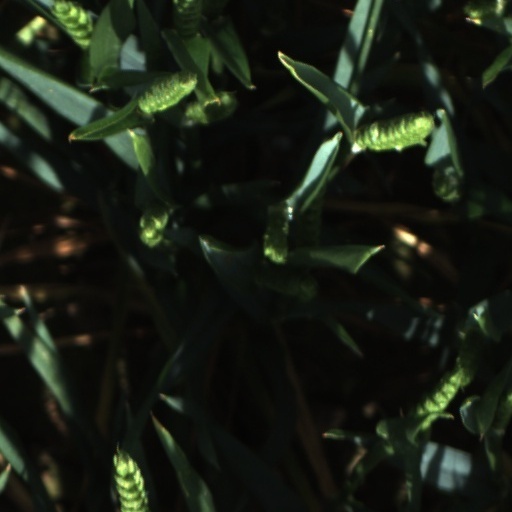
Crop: wheat